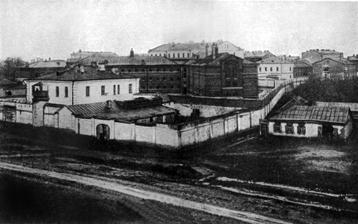
Building: Oryol Prison
Country: Russia
Year built: 1840
Prison in Oryol, Russia Oryol Prison Oryol Prison Location 10 Krasnoarmeyskaya str. Oryol Coordinates 52°58′45″N 36°03′55″E / 52.979294°N 36.065324°E / 52.979294; 36.065324 Opened 1840 Managed by Russia The Oryol Prison has been a prison in Oryol since the 19th century. It was a notable place of incarceration for political prisoners and war prisoners of the Second World War . The building of prison, built in 1840, is one of the oldest buildings in the city of Oryol . In 1941, the Oryol isolation prison contained some five thousand political prisoners. On 11 September 1941, just weeks before the occupation by German troops, by personal order of Joseph Stalin , 157 political prisoners incarcerated here were executed just outside Oryol, in the Medvedev Forest massacre . During the occupation by the Nazi Germany (since October 1941 to June 1943) here was established a concentration camp . After the Second World War, the Soviet authorities used it as a concentration camp for prisoners of war, among them being Dietrich von Saucken . Prisoners of war (from Germany , Hungary , Romania ) were exterminated by starvation, shooting, exposure, and poisoning. A former prisoner, Latkovska-Wojtuskiewicz, described the scene at Easter in 1951 as "a veritable hell: the room was full of people, half-naked women languished and we, the new arrivals, wallowed on filthy straw, from which rose a stinking dust which choked one's breath. We were so hoarse we could neither breathe nor speak." At present, in the buildings of the former prison there is an investigatory isolation ward No. 1 ( Russian : СИЗО-57/1 ) of the Penitentiary Service under the Ministry of Justice of the Russian Federation and a prison hospital for tuberculosis patients. Notable inmates Aleksander Prystor , politician Felix Dzerzhinsky , revolutionary and politician Olga Kameneva , revolutionary and politician Michael Kitzelmann , lieutenant Grigory Kotovsky , military Jan Kwapiński , activist and politician Anatoly Nagiyev , serial killer, mass murderer and rapist Christian Rakovsky , revolutionary, politician, diplomat and statesman Maria Spiridonova , revolutionary Dietrich von Saucken , Nazi general Varvara Yakovleva , politician Aron Baron , revolutionary Valery Skoptsov , criminal and serial killer References Dennis Christensen 2017–present https://www.jw-russia.org/en/infographic/506.html